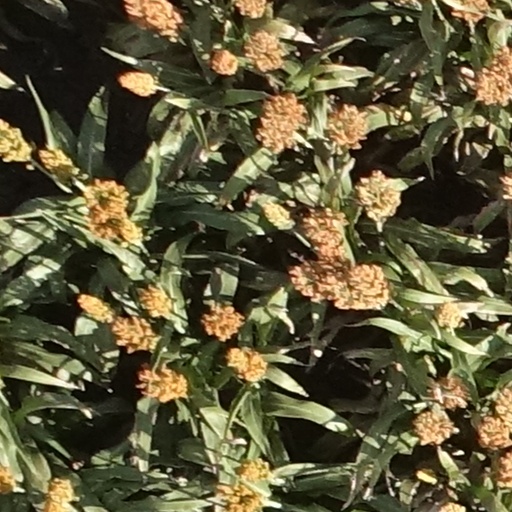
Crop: sorghum